Amiga 500

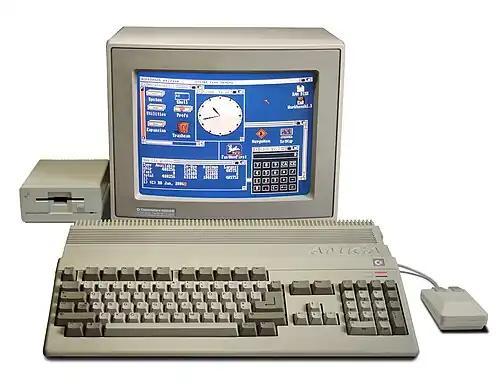
A500 with 1084S monitor and Amiga 1010 external second floppy drive

The Amiga 500, also known as the A500, was the first popular version of the Amiga home computer, "redefining the home computer market and making so-called luxury features such as multitasking and colour a standard long before Microsoft or Apple sold these to the masses." It contains the same Motorola 68000 as the Amiga 1000, as well as the same graphics and sound coprocessors, but is in a smaller case similar to that of the Commodore 128.